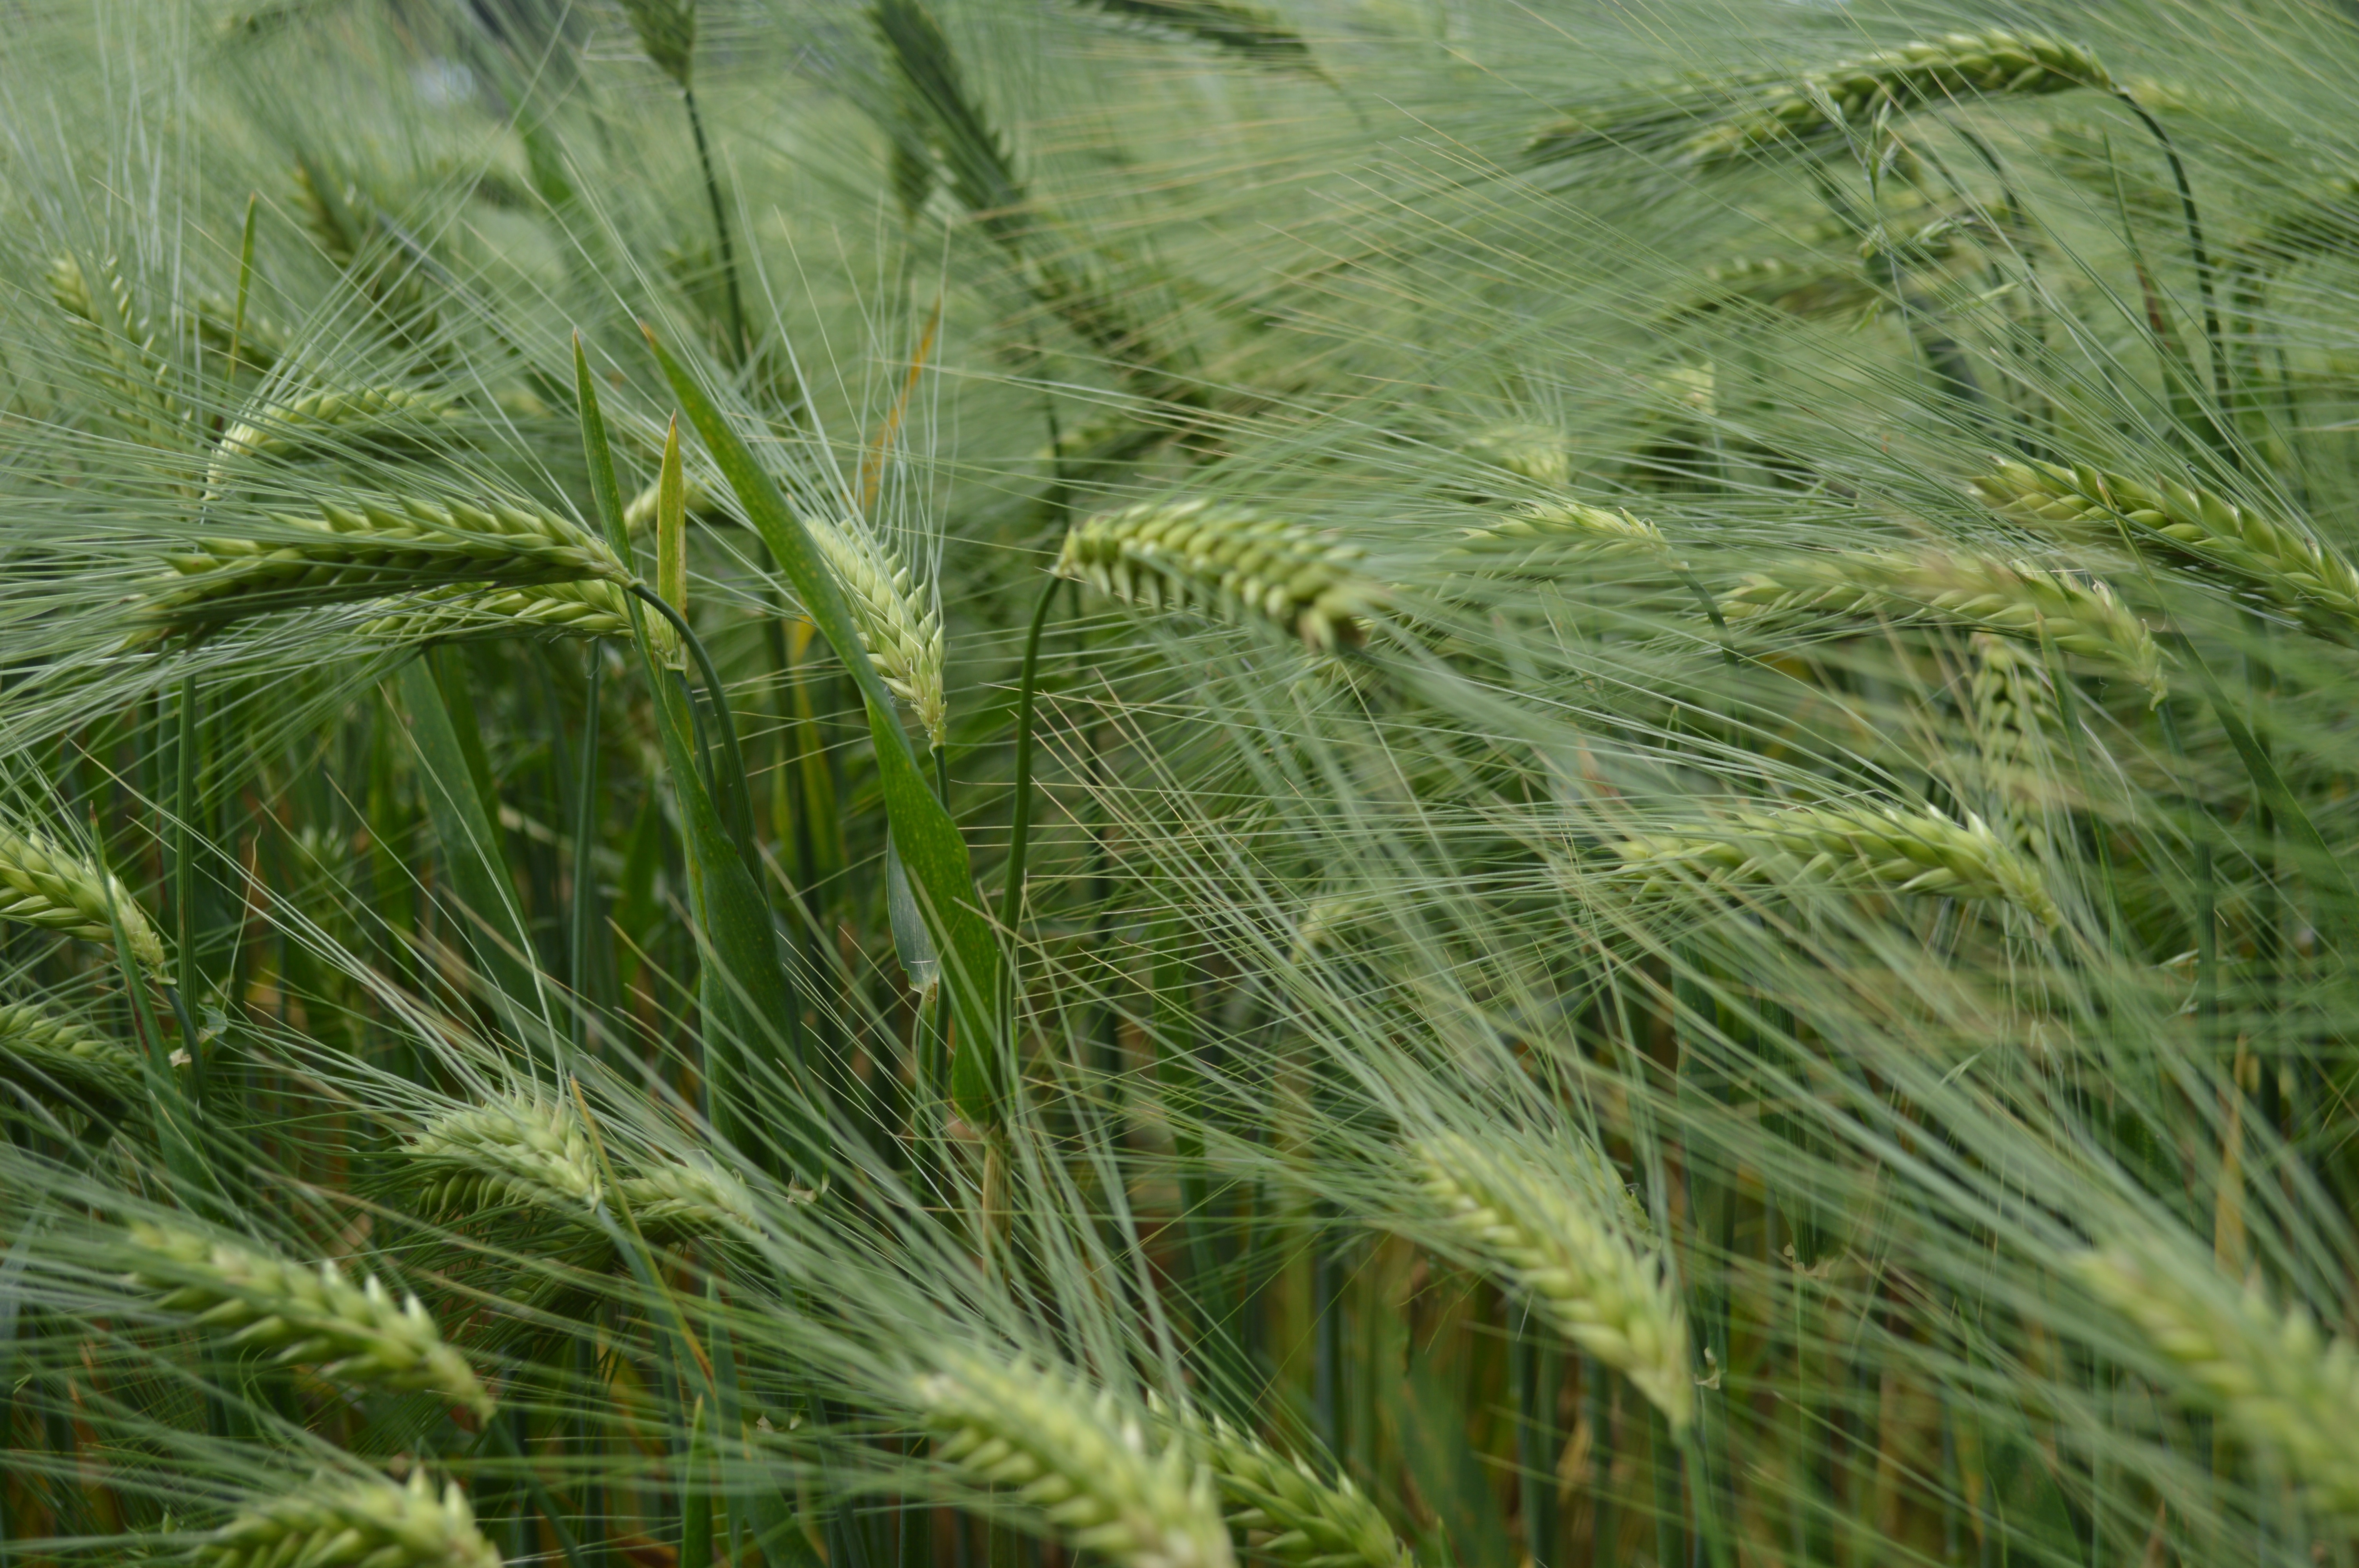
tree, grass, branch, plant, field, barley, country, food, green, crop, pasture, cereal, rye, flowering plant, grain wheat, triticale, hordeum, grass family, plant stem, land plant, arecales, einkorn wheat, grain republic